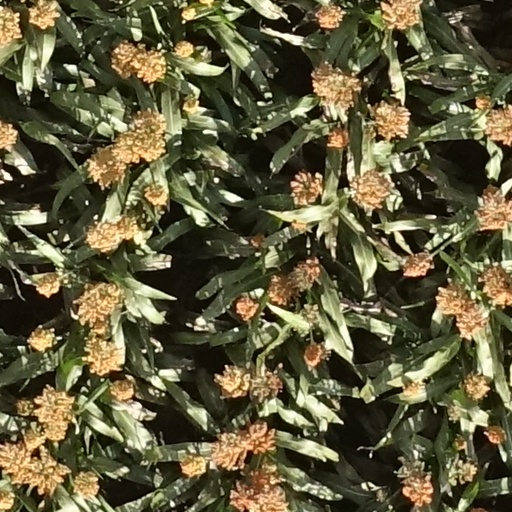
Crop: sorghum